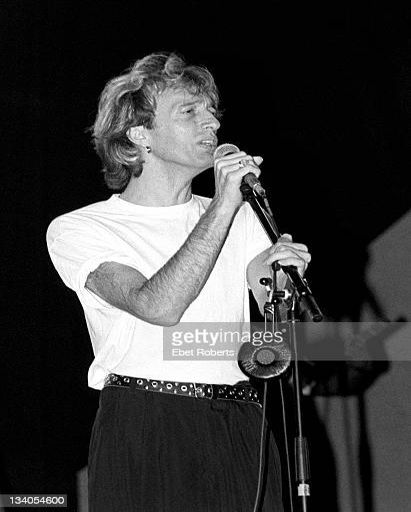
pop artist performs live on stage